John Hampden Gurney

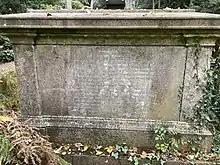
Gurney family vault in Highgate Cemetery

Born the son of Sir John Gurney, Baron of the Exchequer in Serjeant's Inn, Fleet Street, London, England, he was educated in Chobham, Surrey and at Trinity College, Cambridge, where he graduated B.A. as 3rd classic in 1824 and became M.A. in 1827.